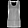
Label: Shirt